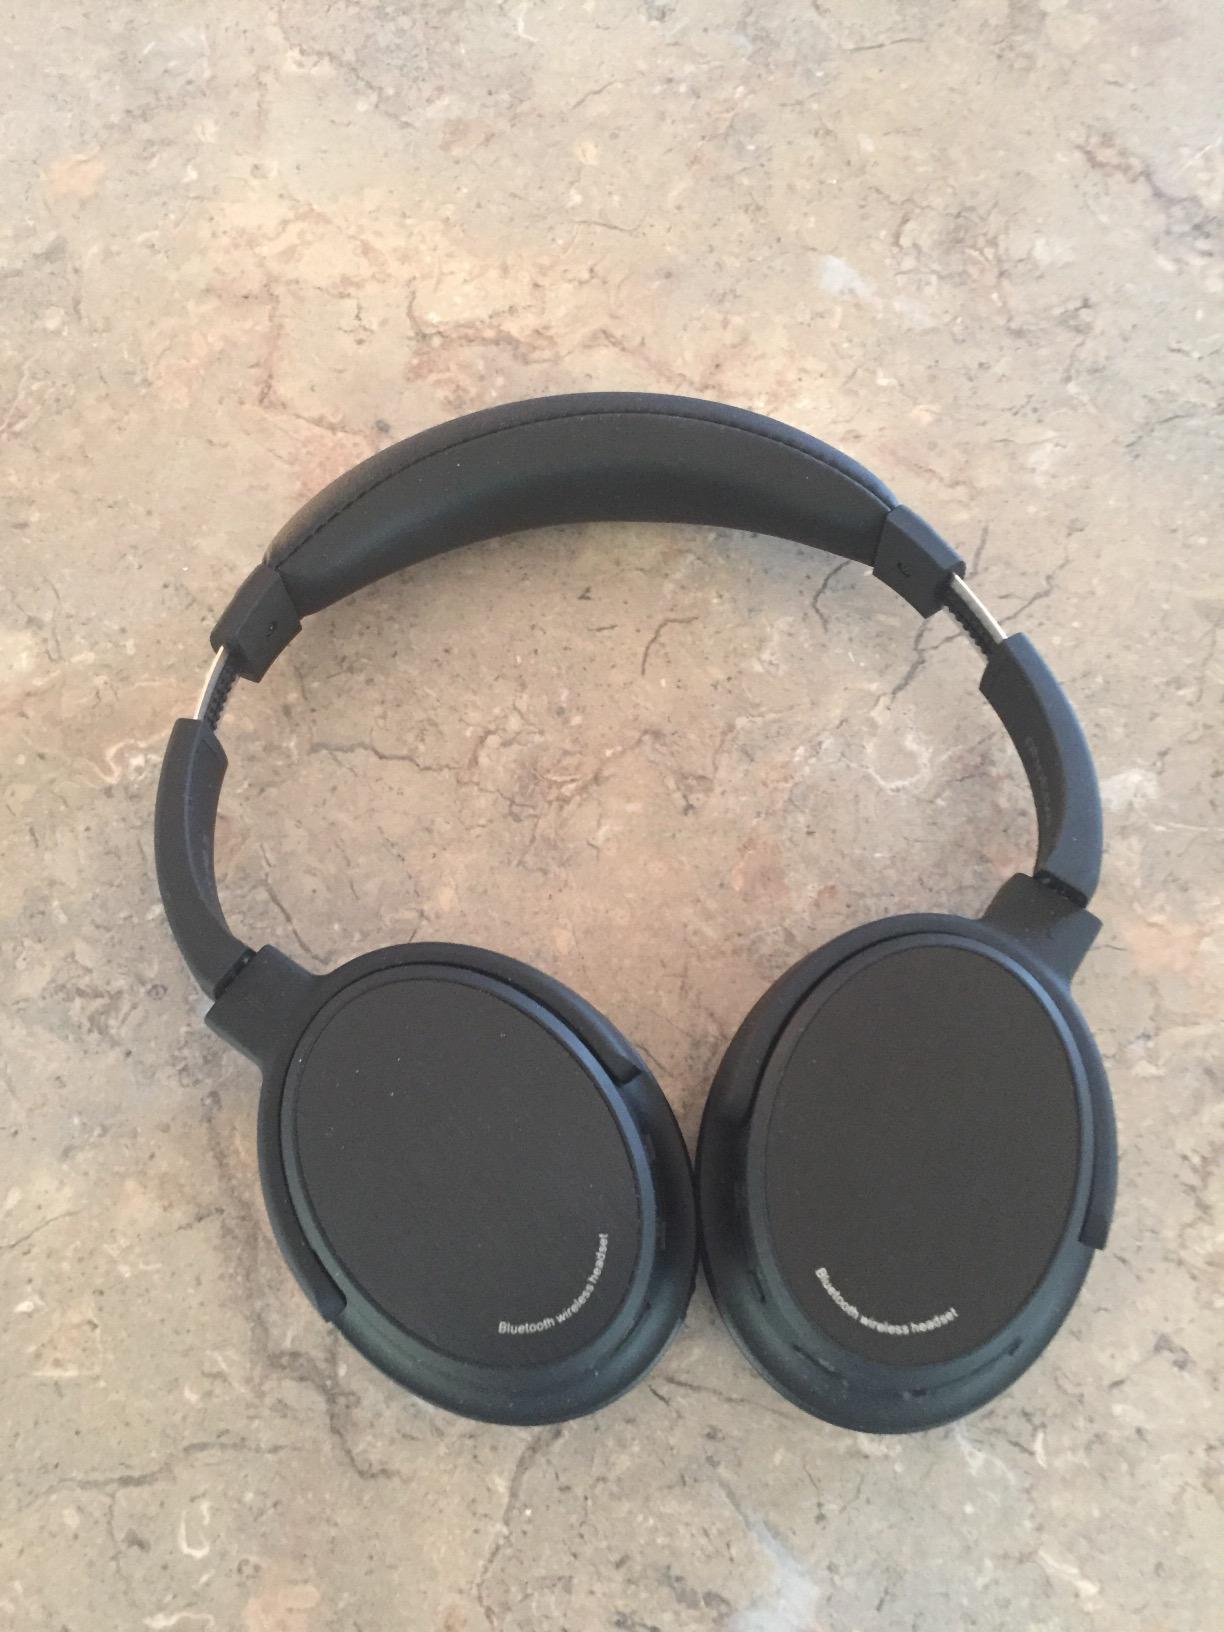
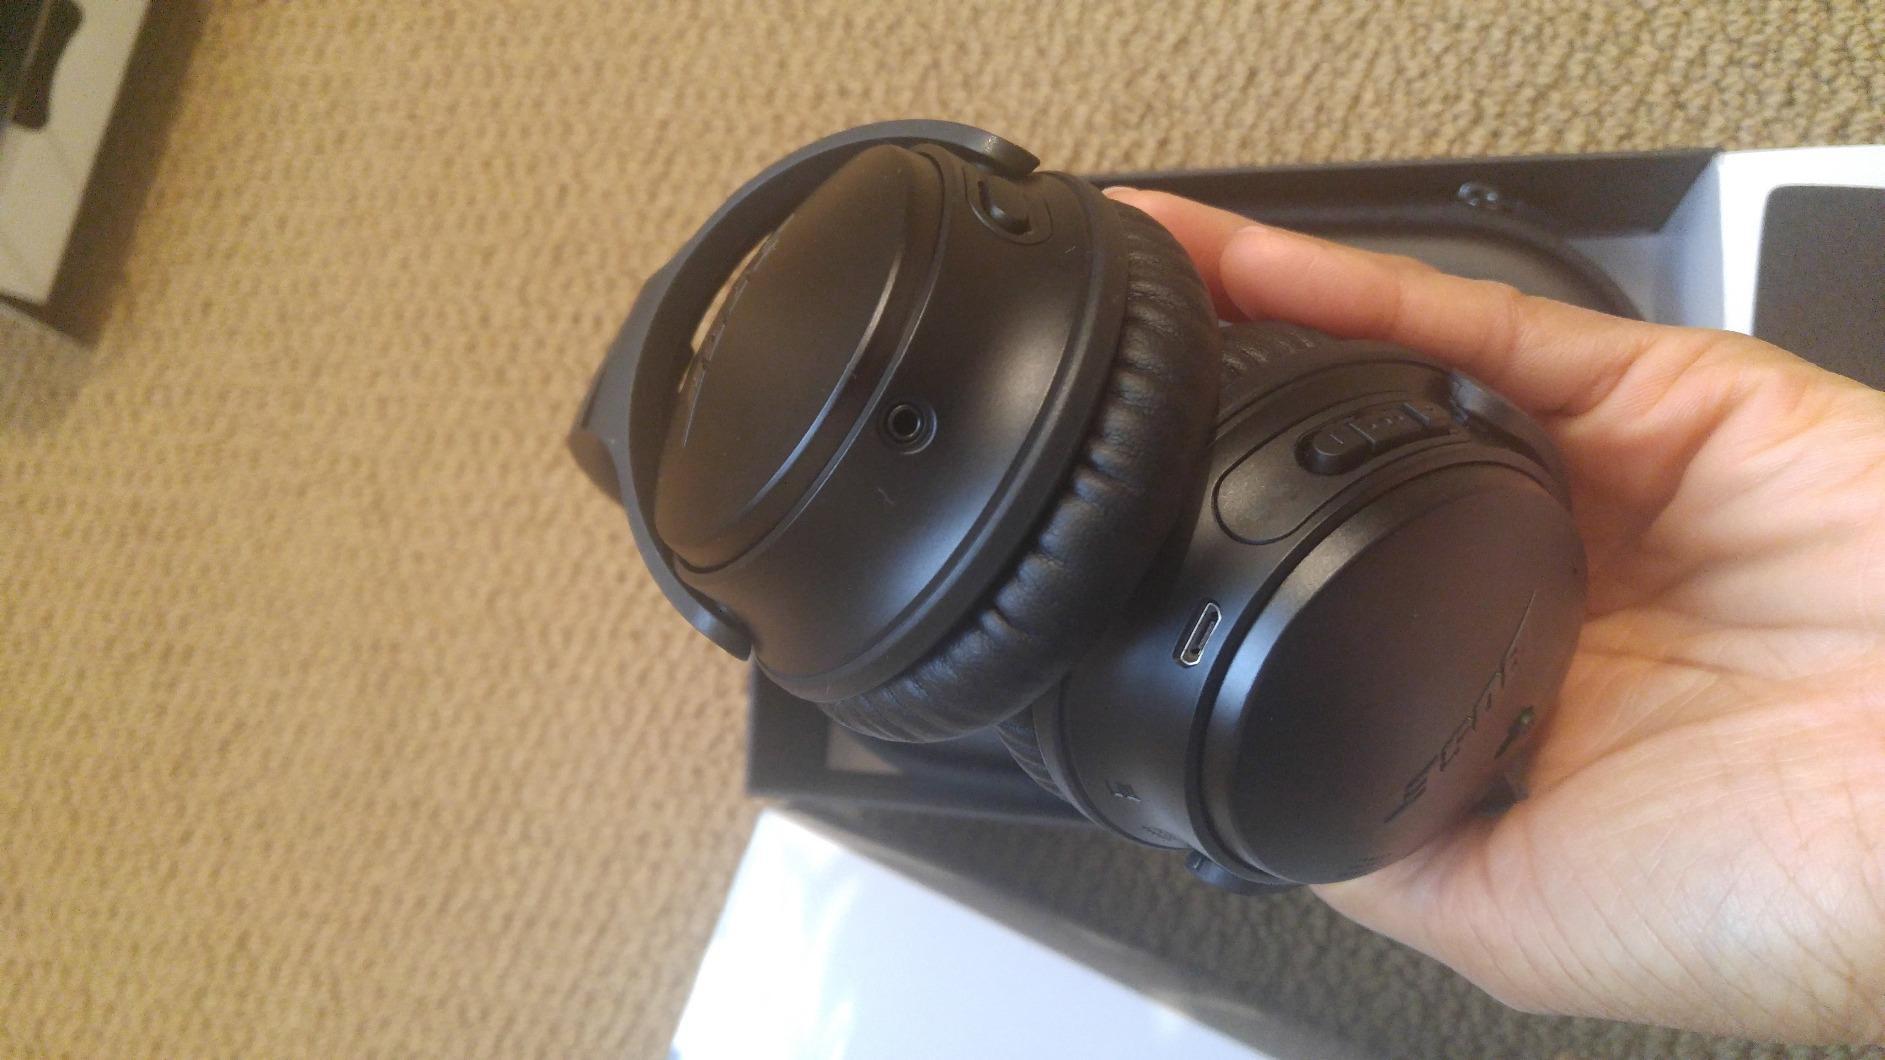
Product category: headphones
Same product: no